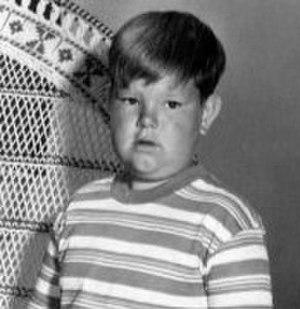
Ken Weatherwax, né le 29 septembre 1955 à Los Angeles et mort dans la même ville le 7 décembre 2014, est un acteur de télévision américain, essentiellement connu pour avoir joué, enfant, le rôle de Pugsley Addams dans La Famille Addams, de 1964 à 1966. Il incarne à nouveau Pugsley, devenu adulte, dans le téléfilm La Famille Addams : C'est la fête en 1977, puis met fin à sa carrière d'acteur, travaillant comme technicien et constructeur de décors pour le cinéma. Il décède le 7 décembre 2014 dans le quartier de West Hills, à Los Angeles, d'un infarctus.